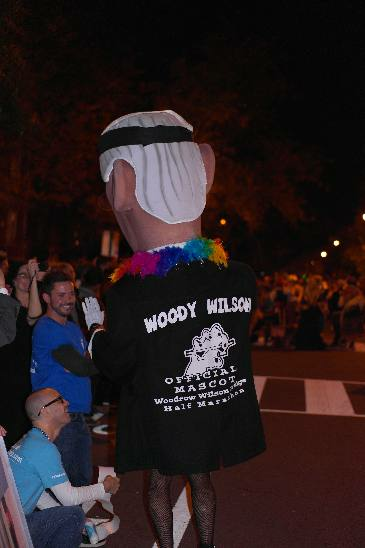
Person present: Yes